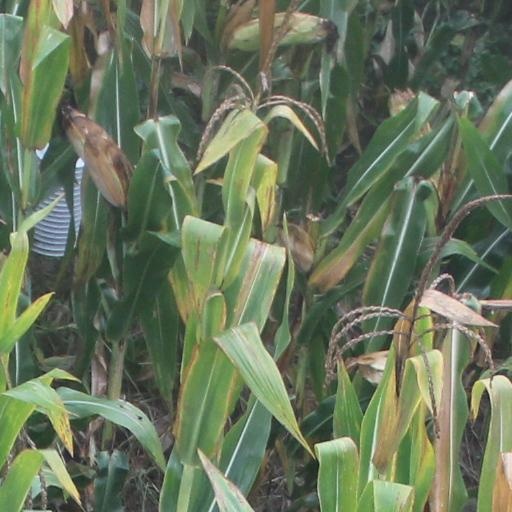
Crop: maize; corn